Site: brandenburg
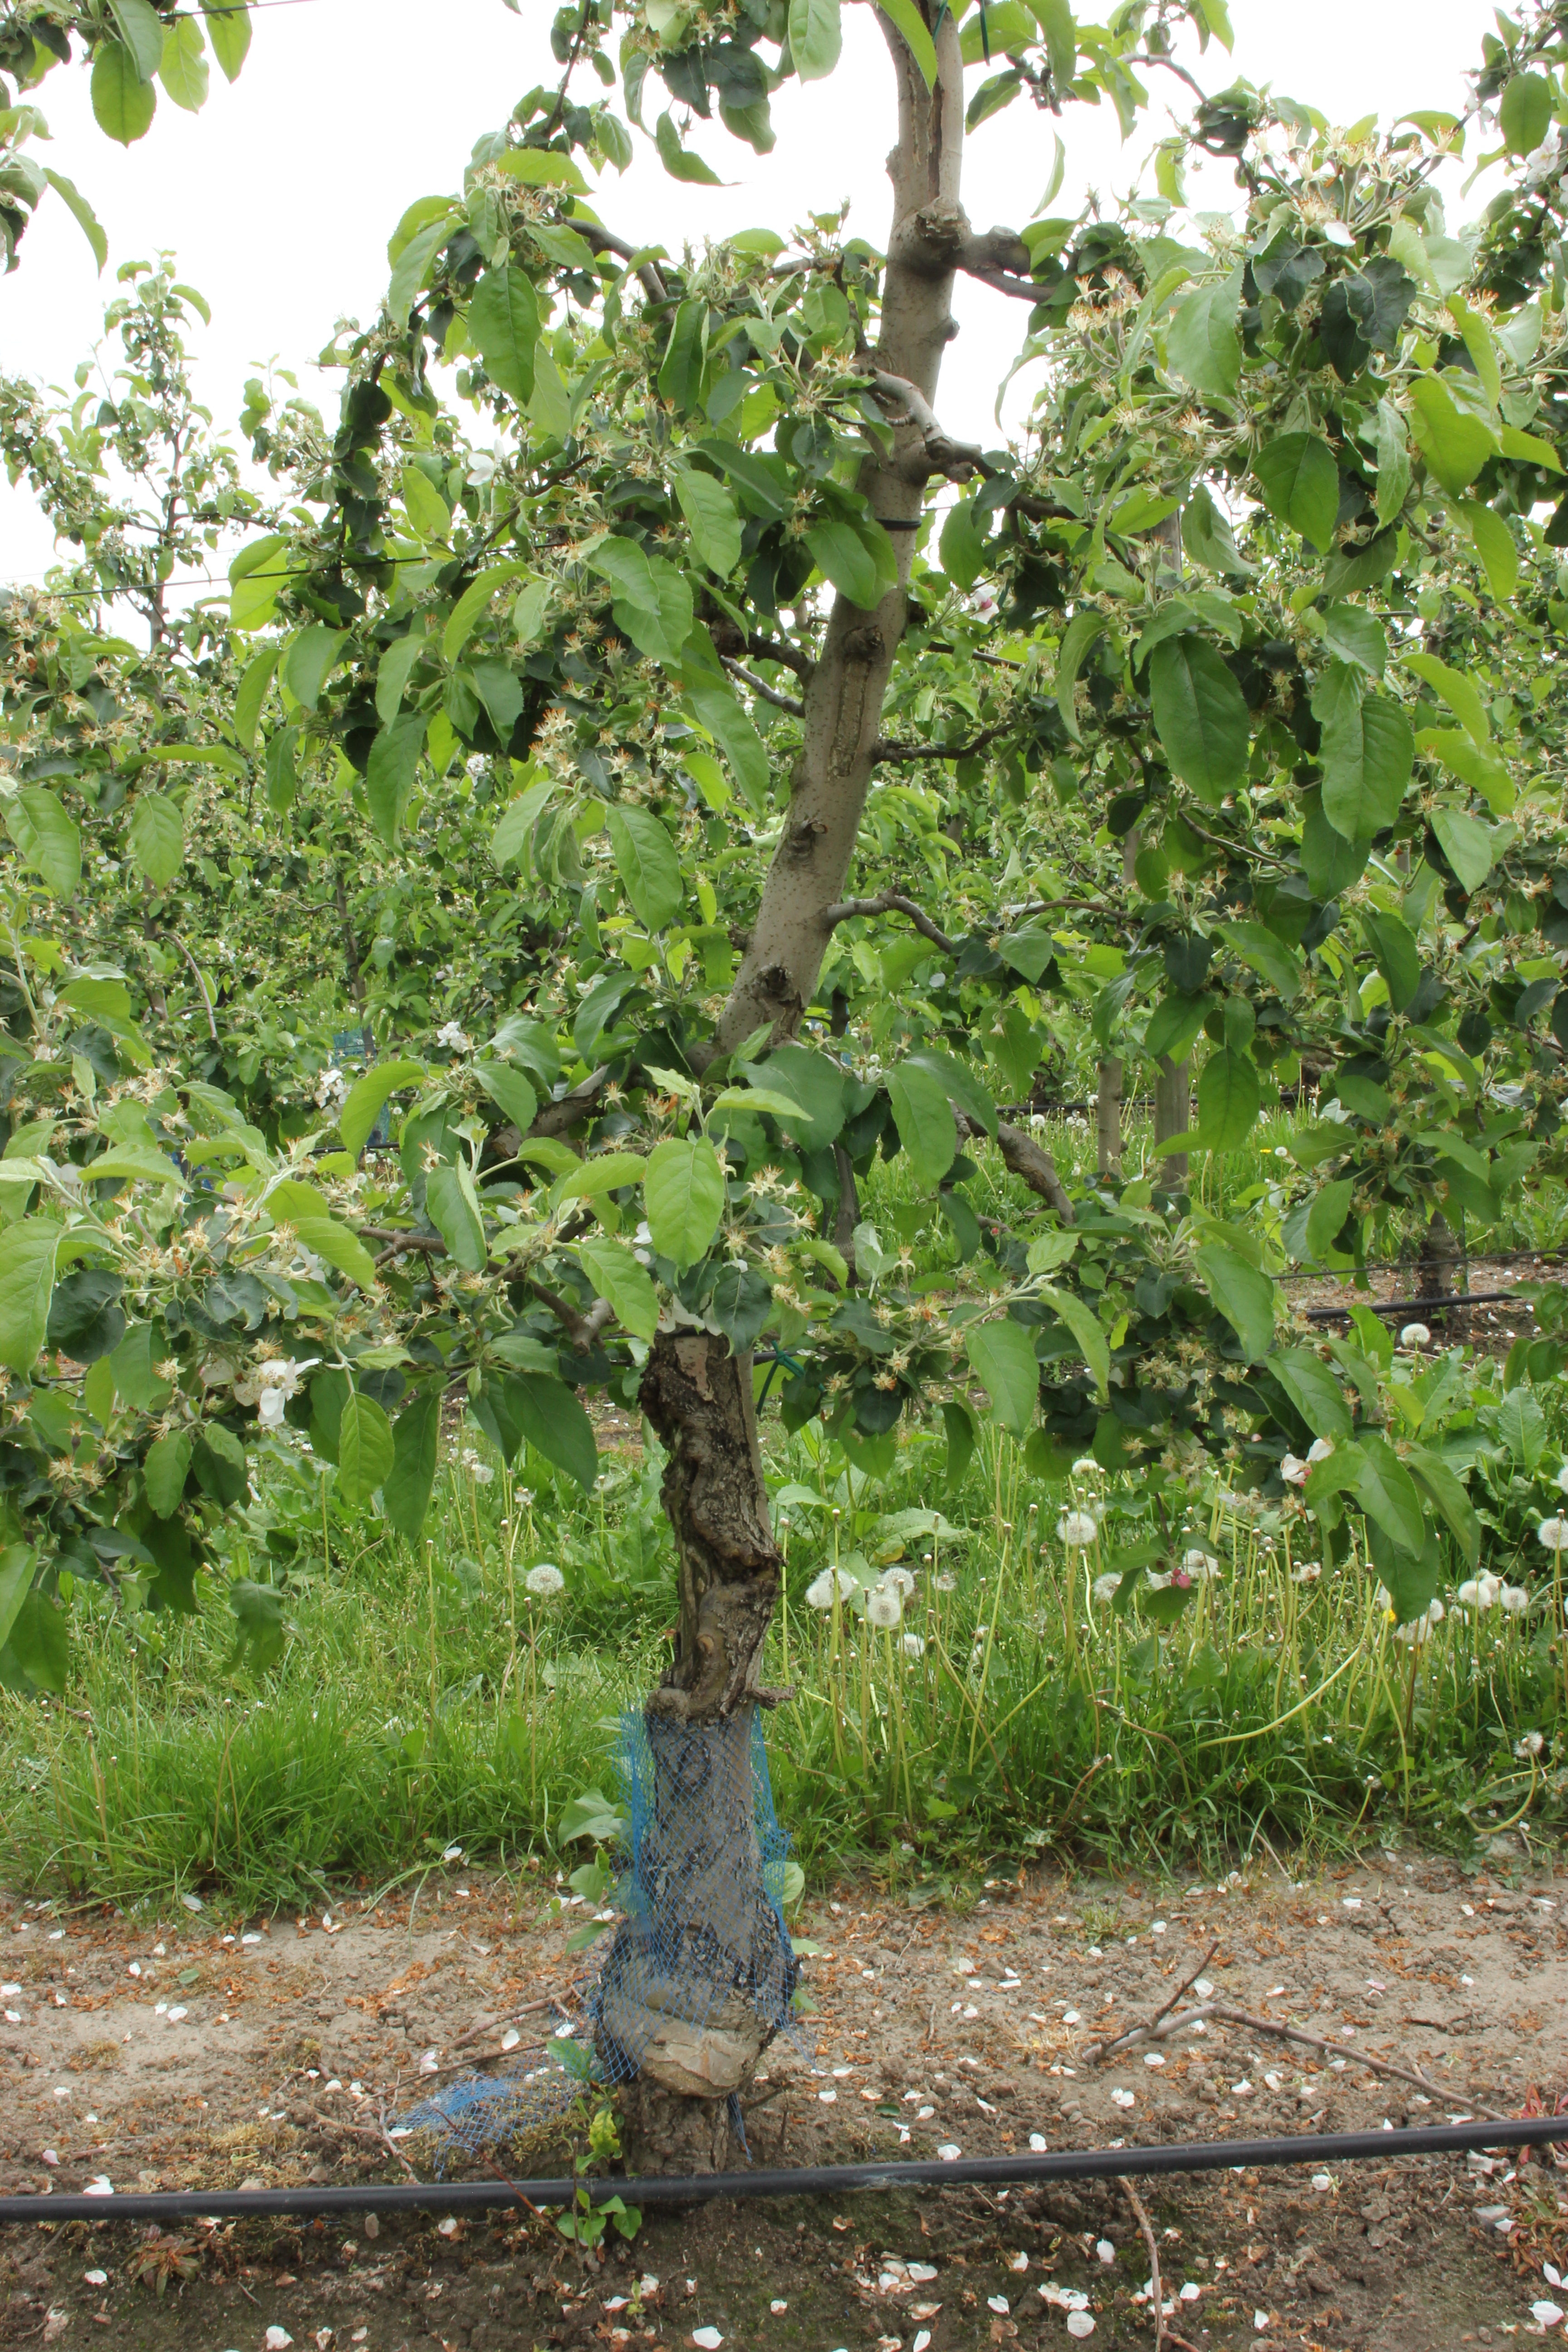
Growth stage (BBCH 67): Flowering